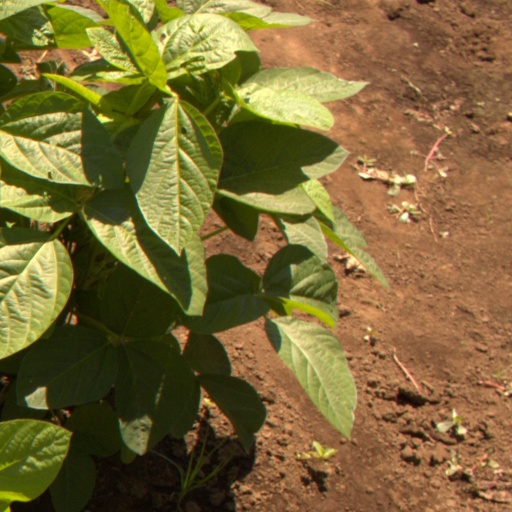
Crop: soybean